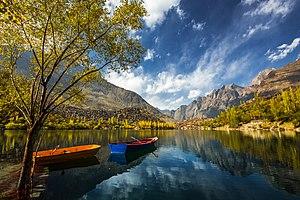
Le district de Skardu est une subdivision administrative du territoire Gilgit-Baltistan au Pakistan.